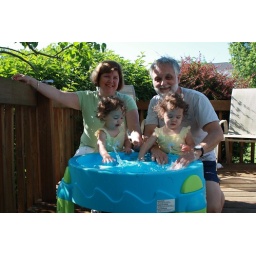
Playing in the water table